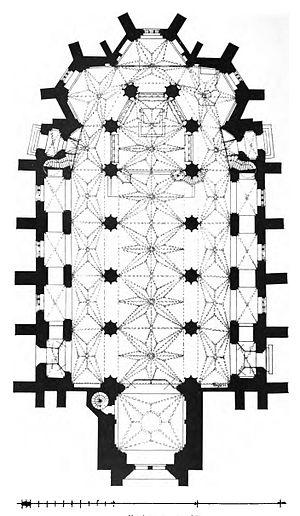
L'église Saint-Nicolas de Lunebourg est une église située dans la ville de Lunebourg en Allemagne.